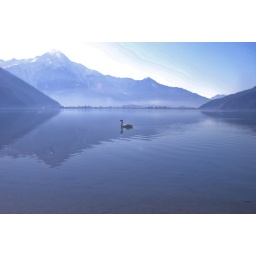
Blue Swan in a blue lake